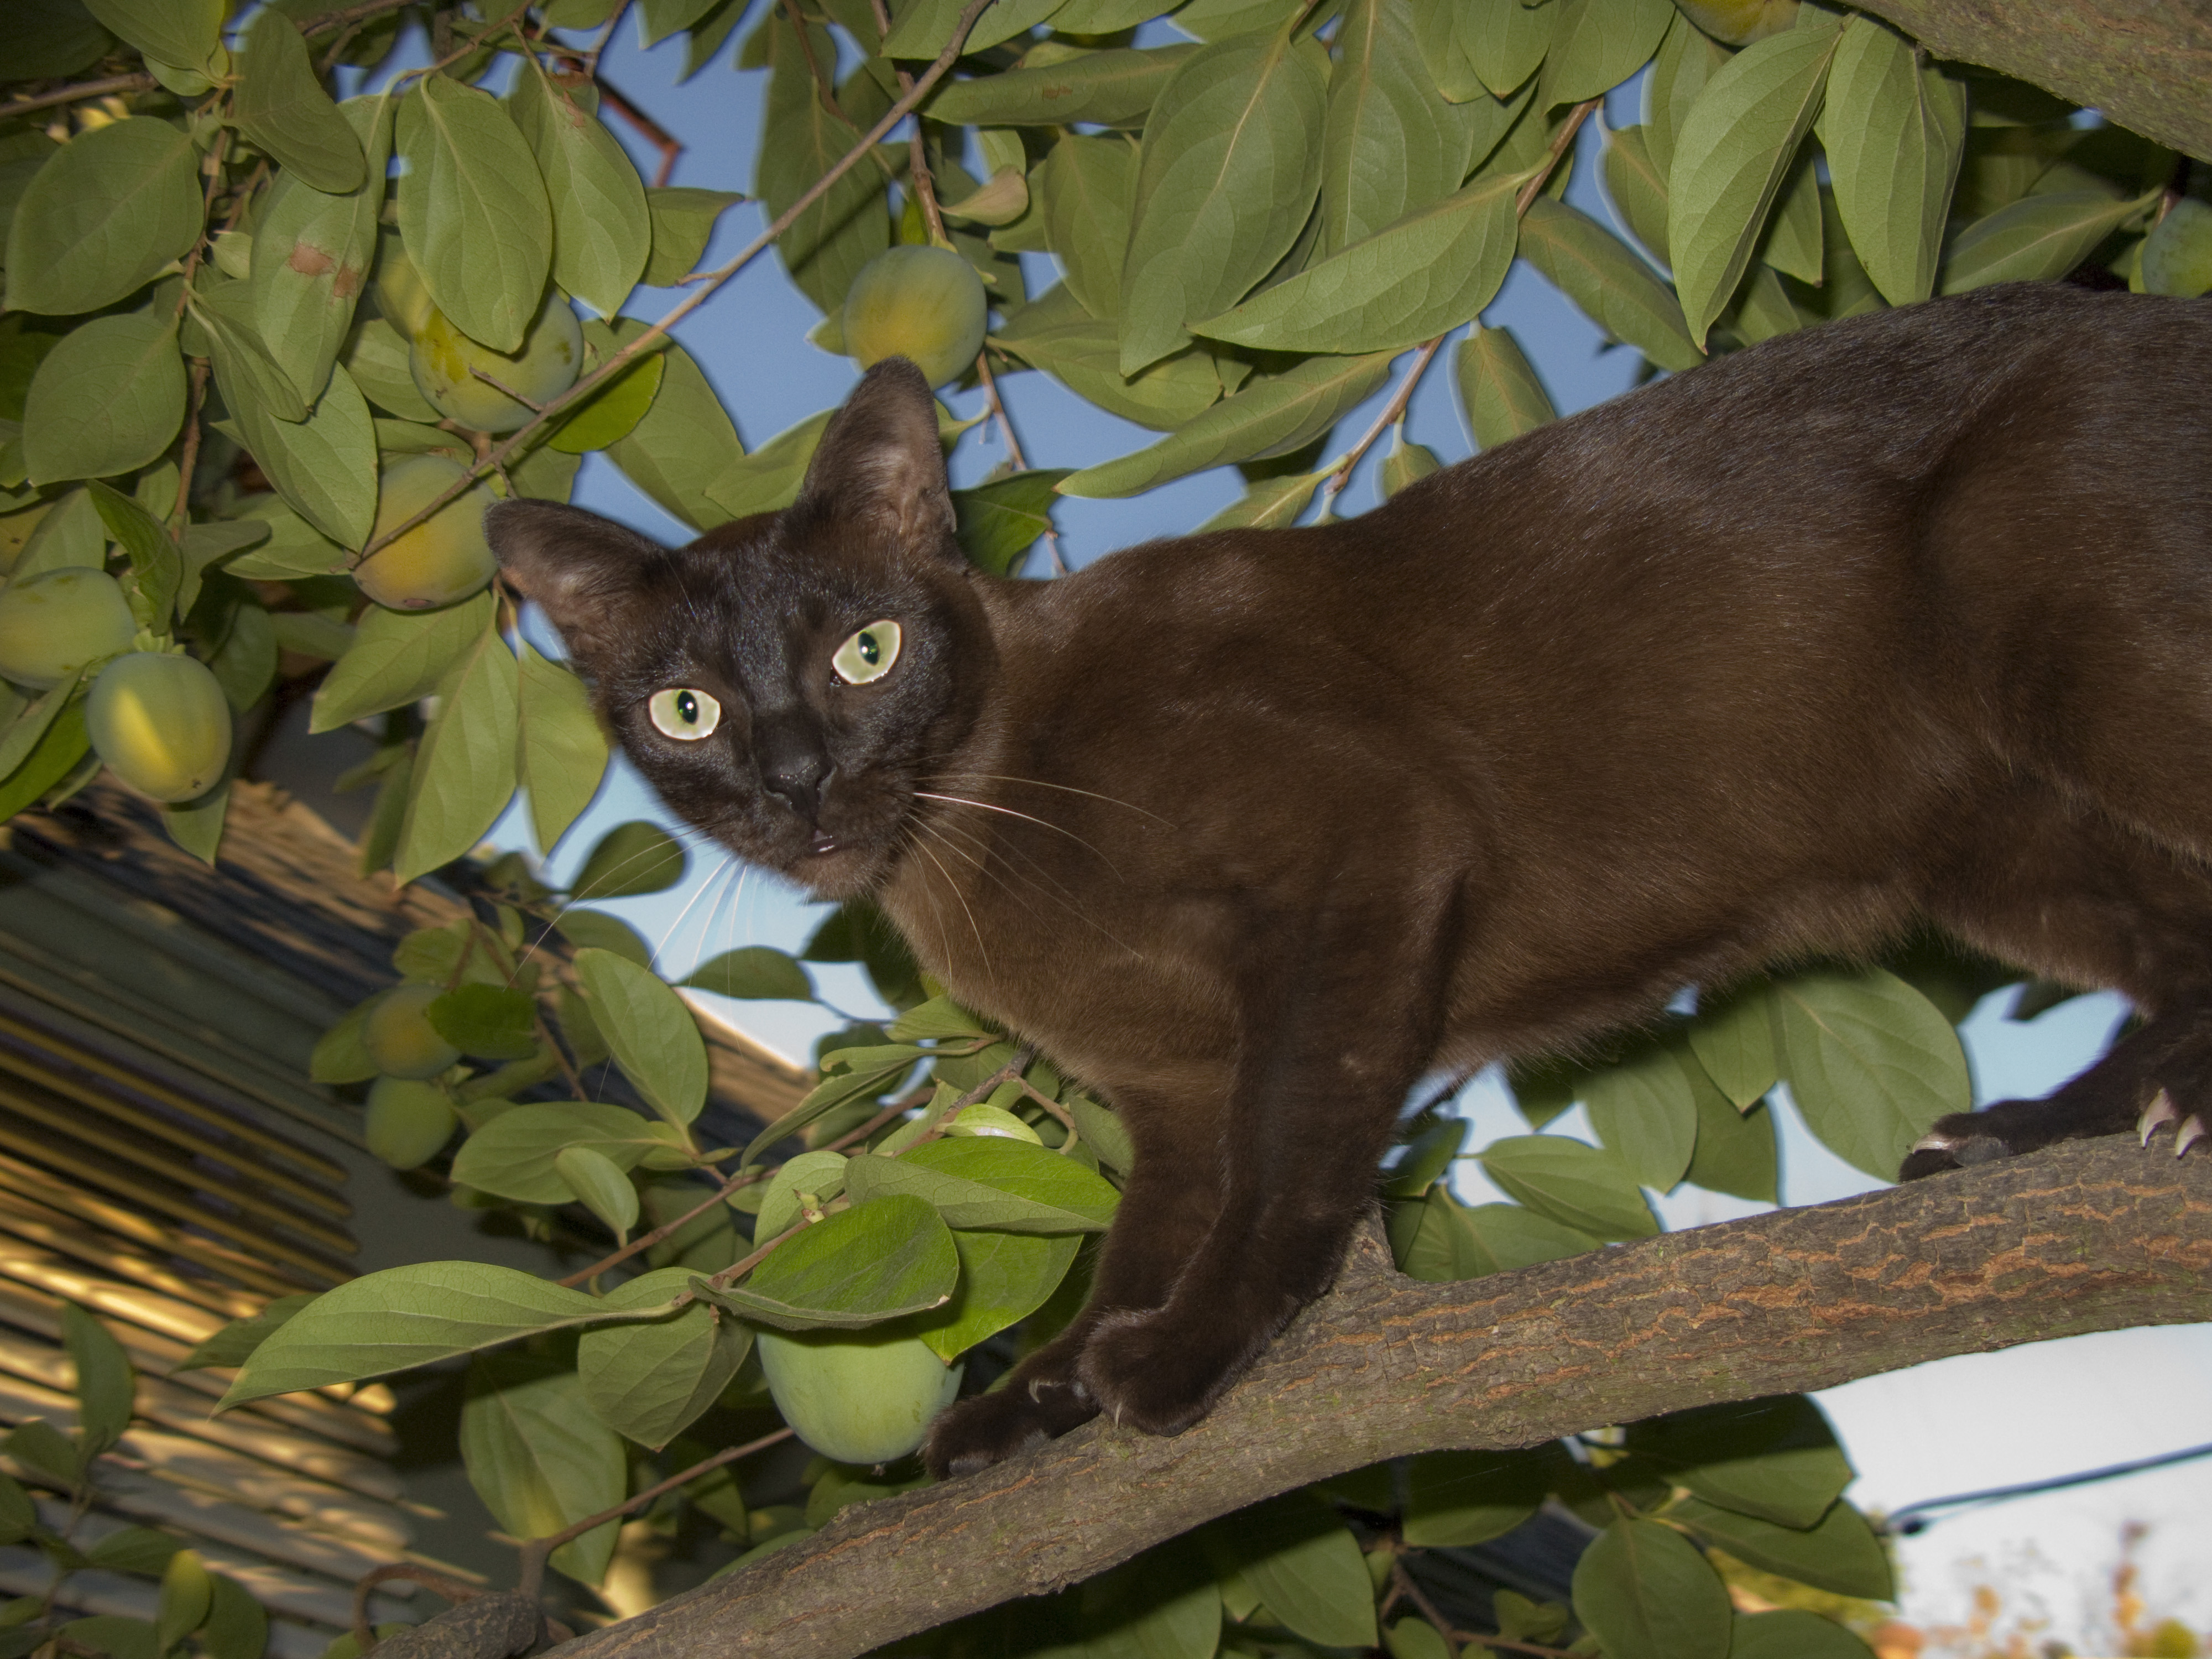
tree, cat, mammal, fauna, whiskers, vertebrate, burmese, inatree, feliscatu, small to medium sized cats, cat like mammal